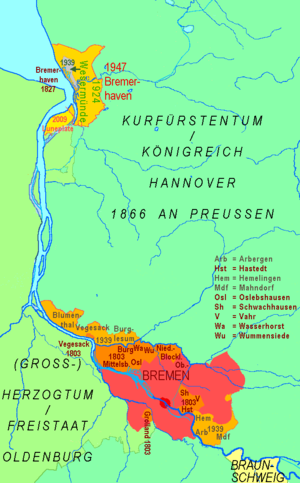
Brême, officiellement la ville libre et hanséatique de Brême, est une ville-État, le plus petit des seize Länder allemands. Sa géographie est constituée de deux zones urbaines sans continuité territoriale : Brême et Bremerhaven.